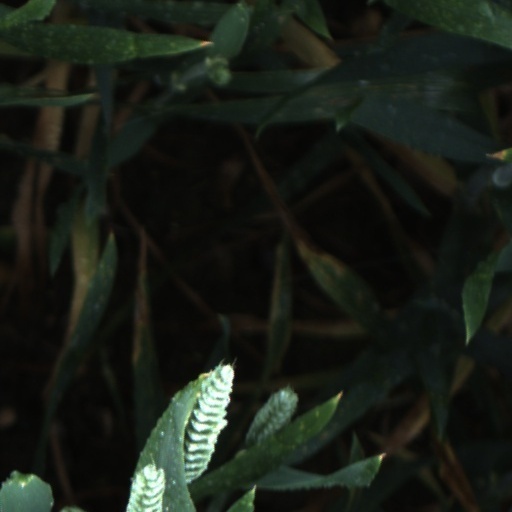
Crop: wheat